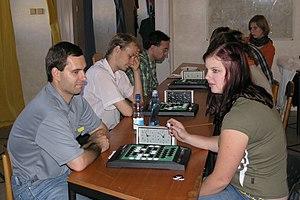
Reversi Champion est une adaptation du jeu de société Othello en jeu vidéo. Jouable à un ou à deux joueurs et édité et distribué par Loriciels, il est mis sur le marché en 1984 pour les ordinateurs Oric 1, Atmos et Sega SC-3000 et en février 1986 pour la version Amstrad CPC.